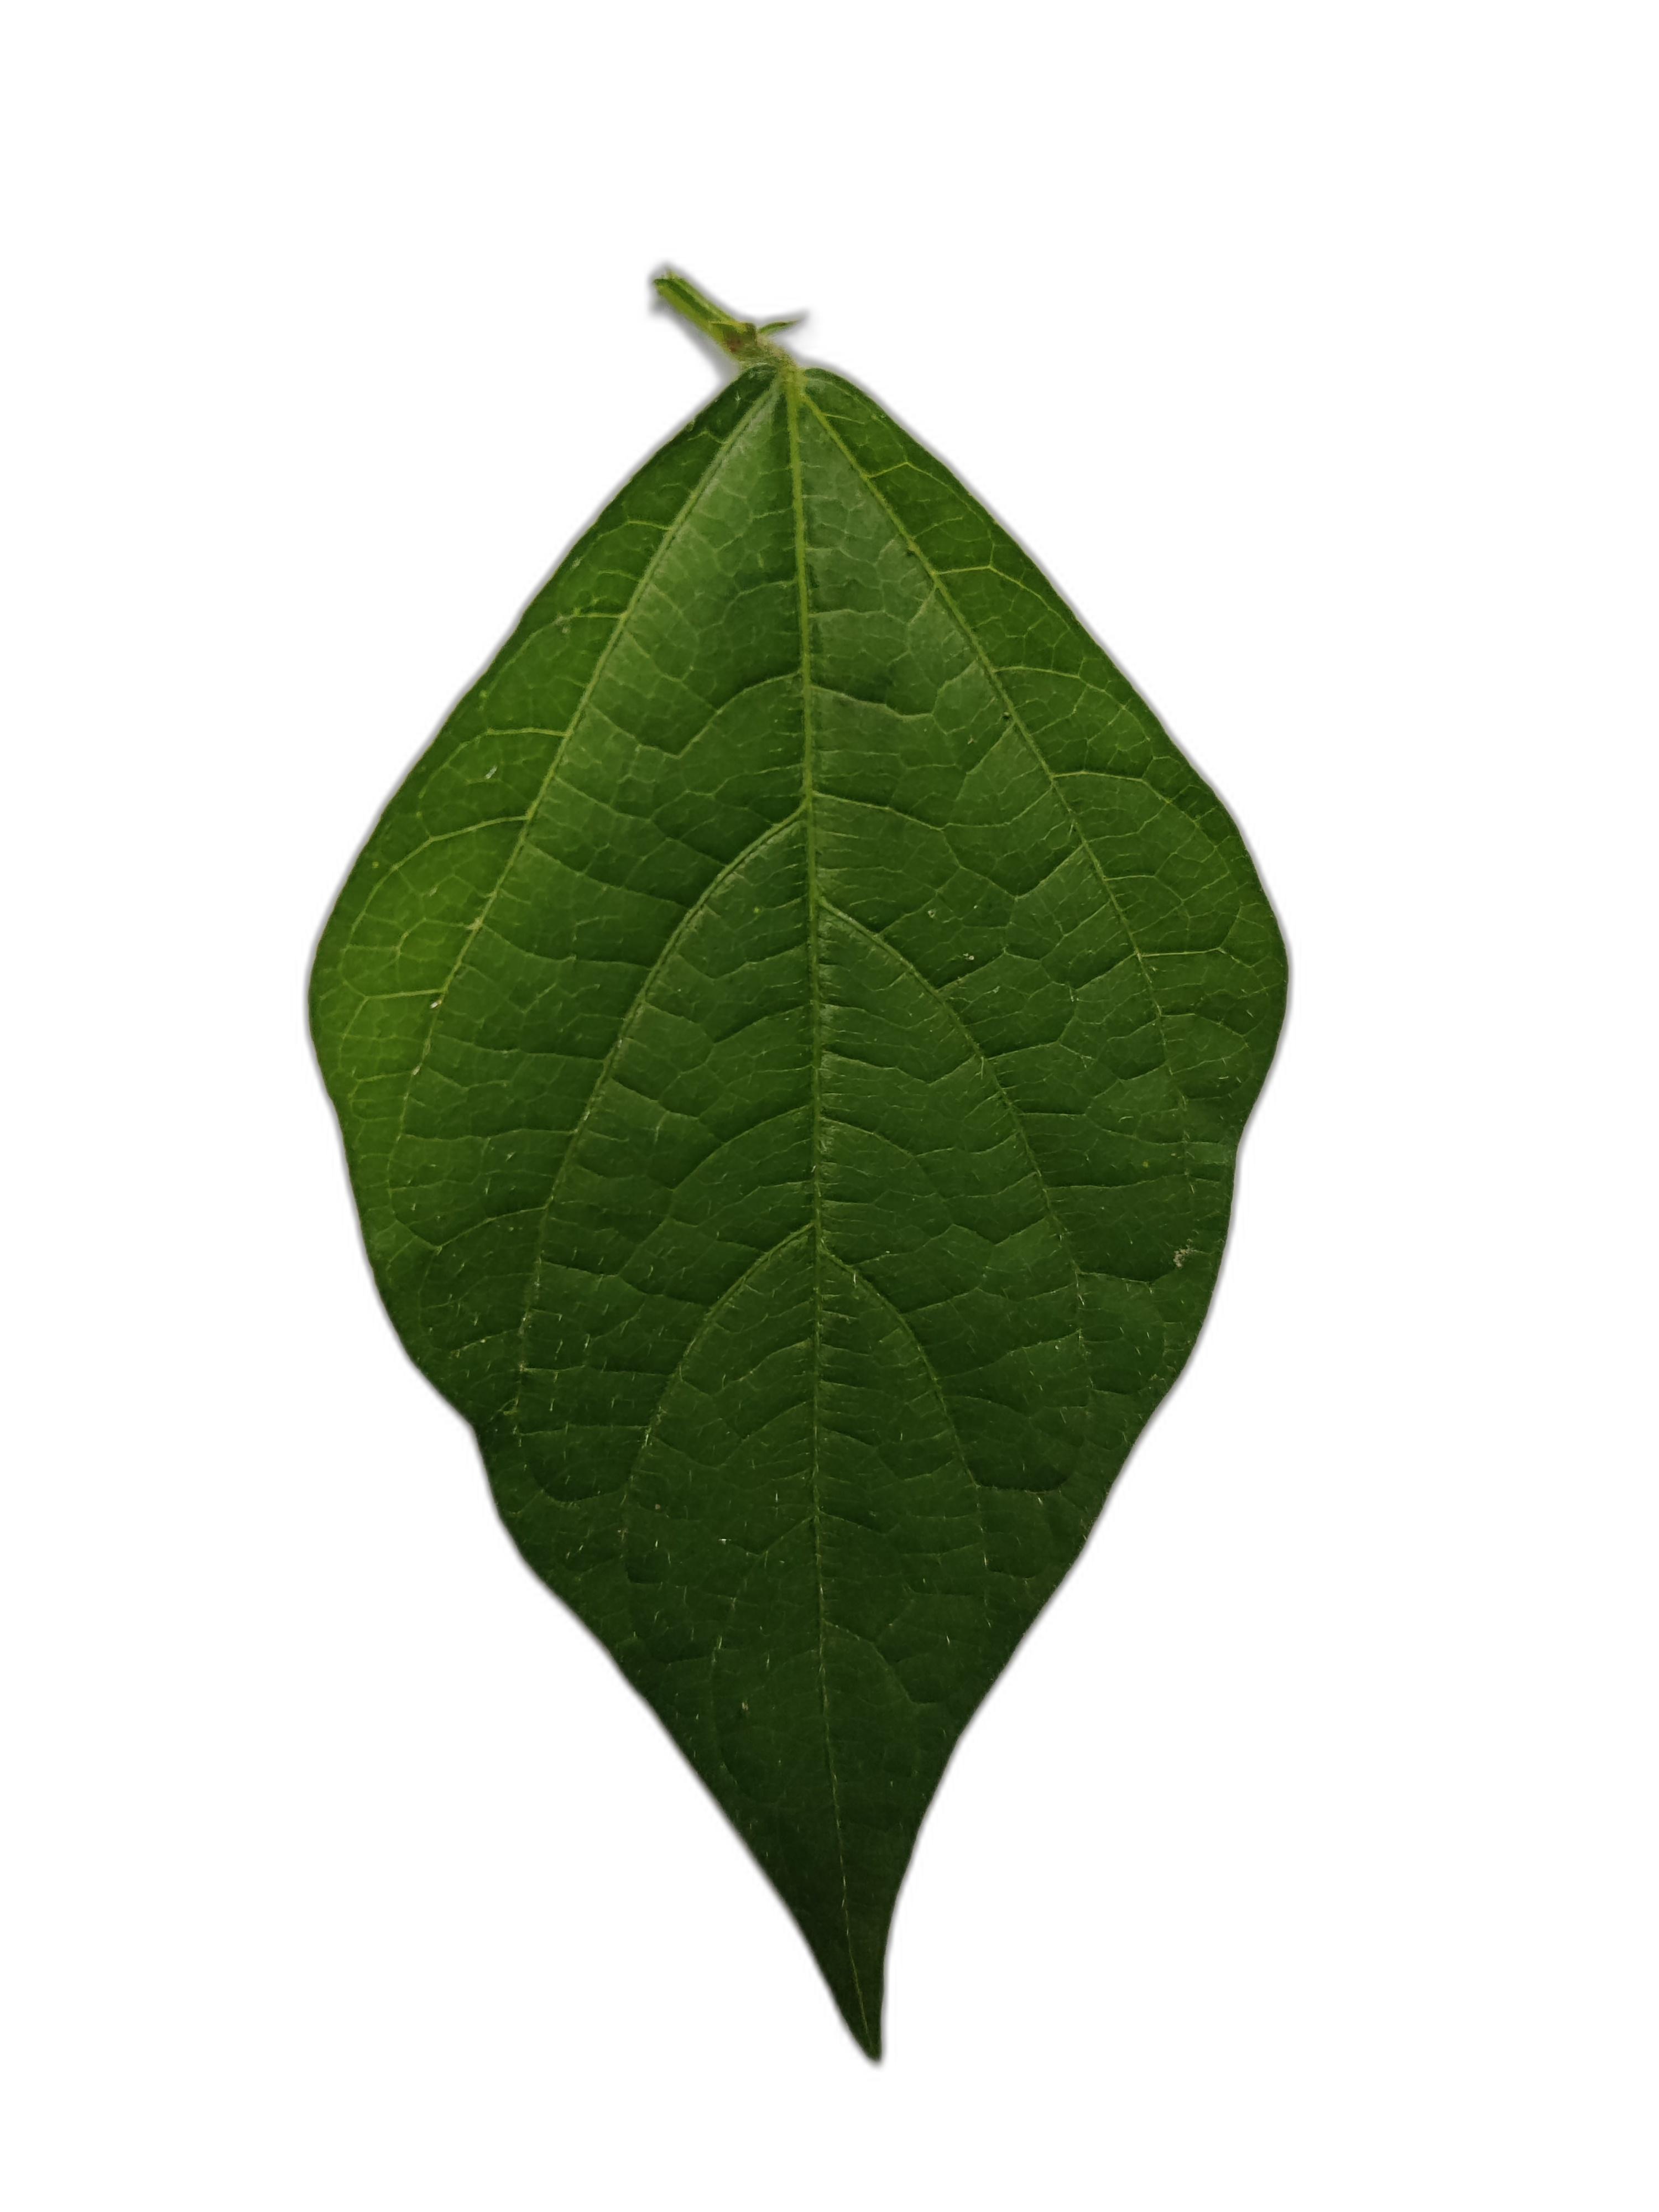
Label: Healthy